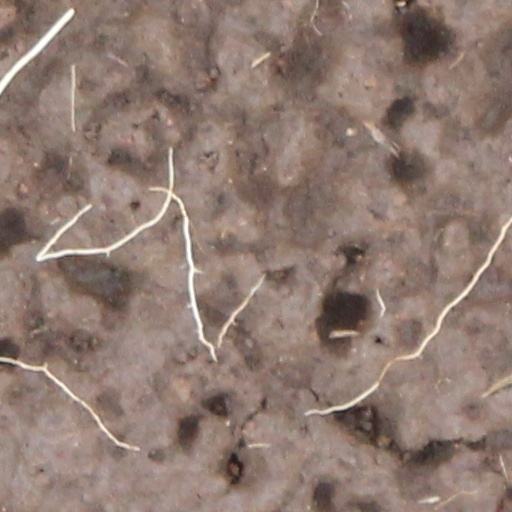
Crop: wheat